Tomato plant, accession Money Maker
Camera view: tilt-top (135 deg); turntable rotation: 0 degrees
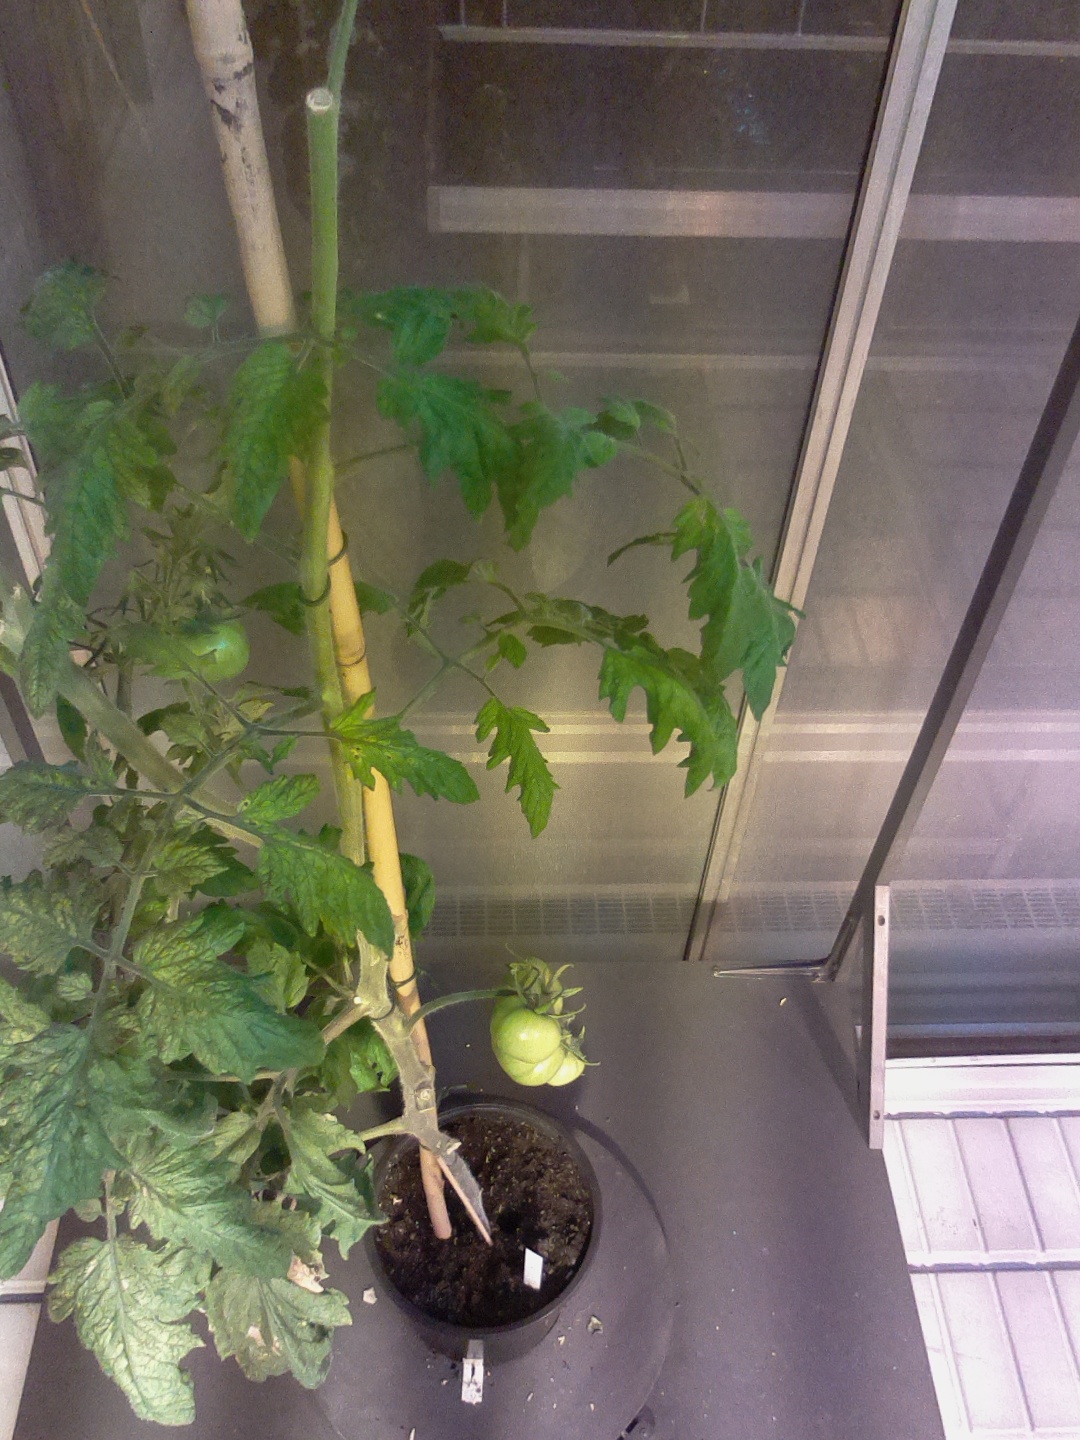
BBCH growth stage 78: 80% -90% of final fruit size